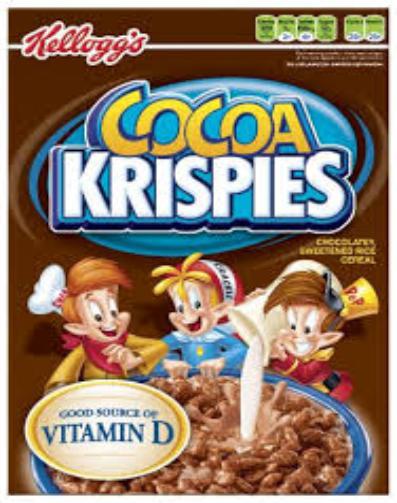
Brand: Cocoa Krispies
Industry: Food